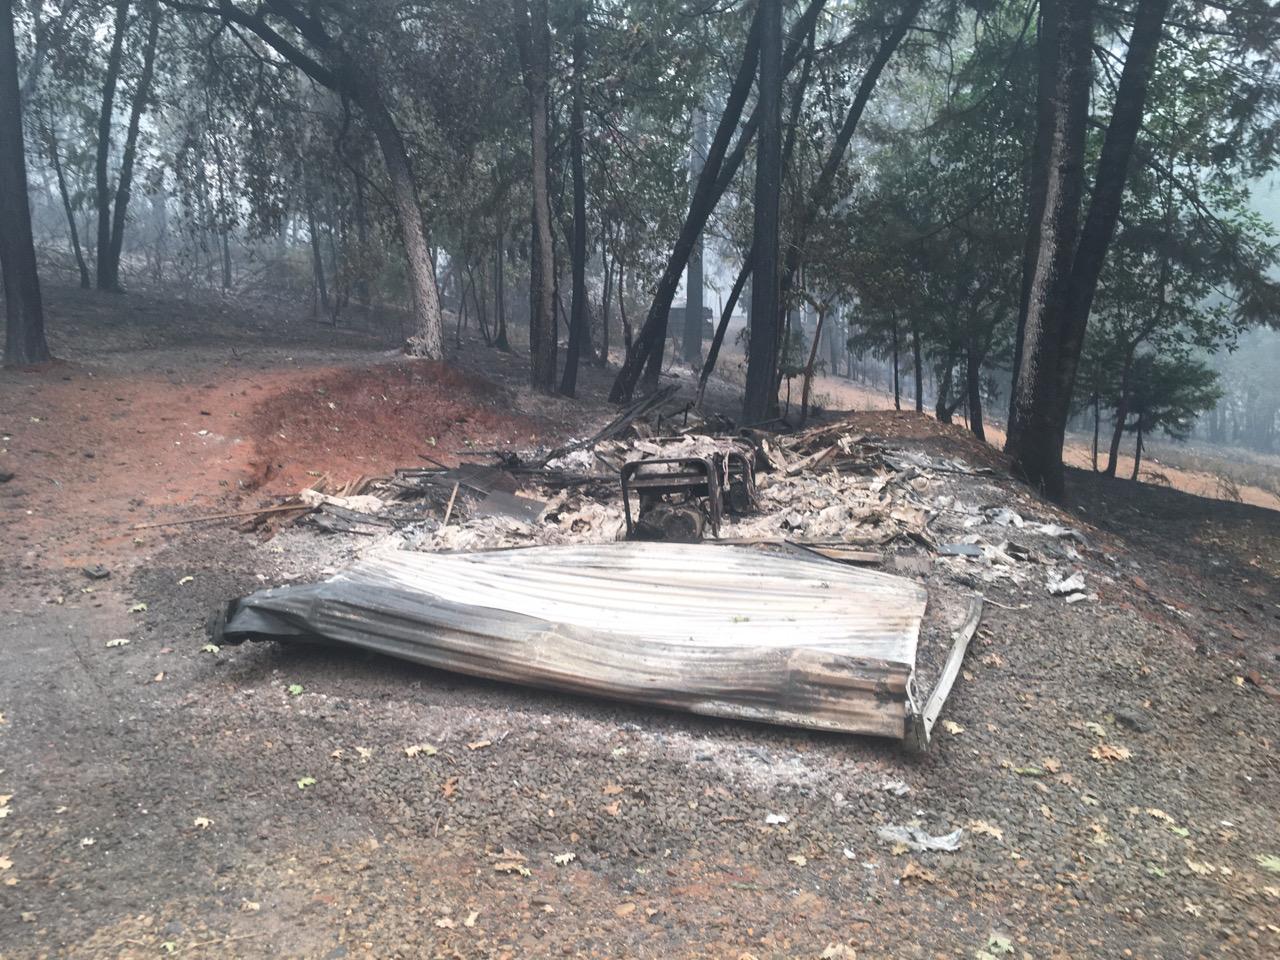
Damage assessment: destroyed